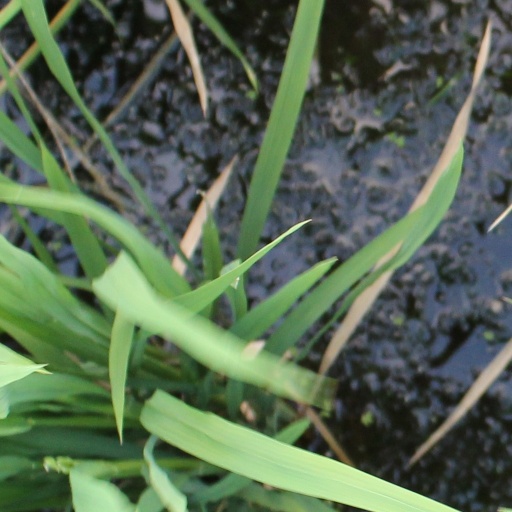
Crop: rice